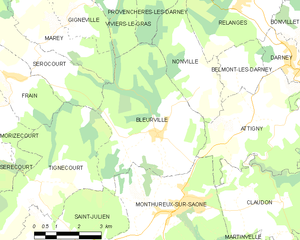
Carte des communes françaises Bleurville